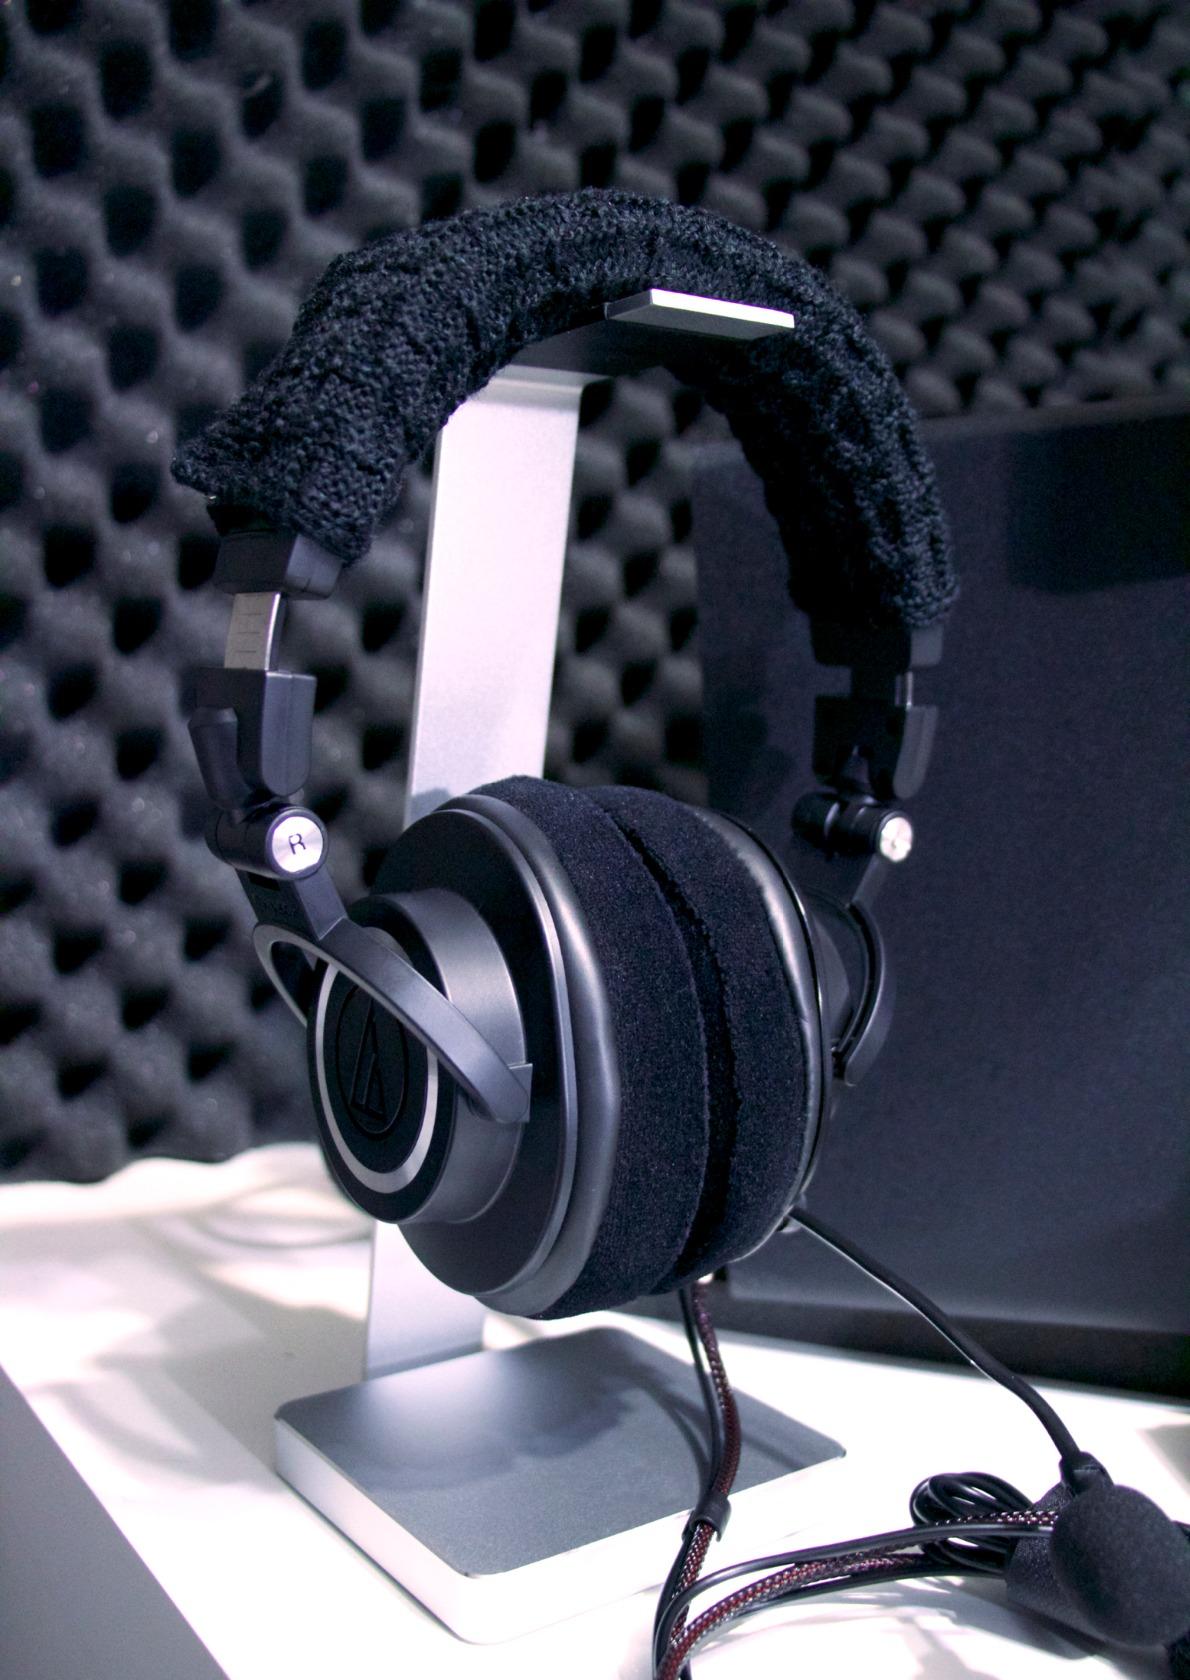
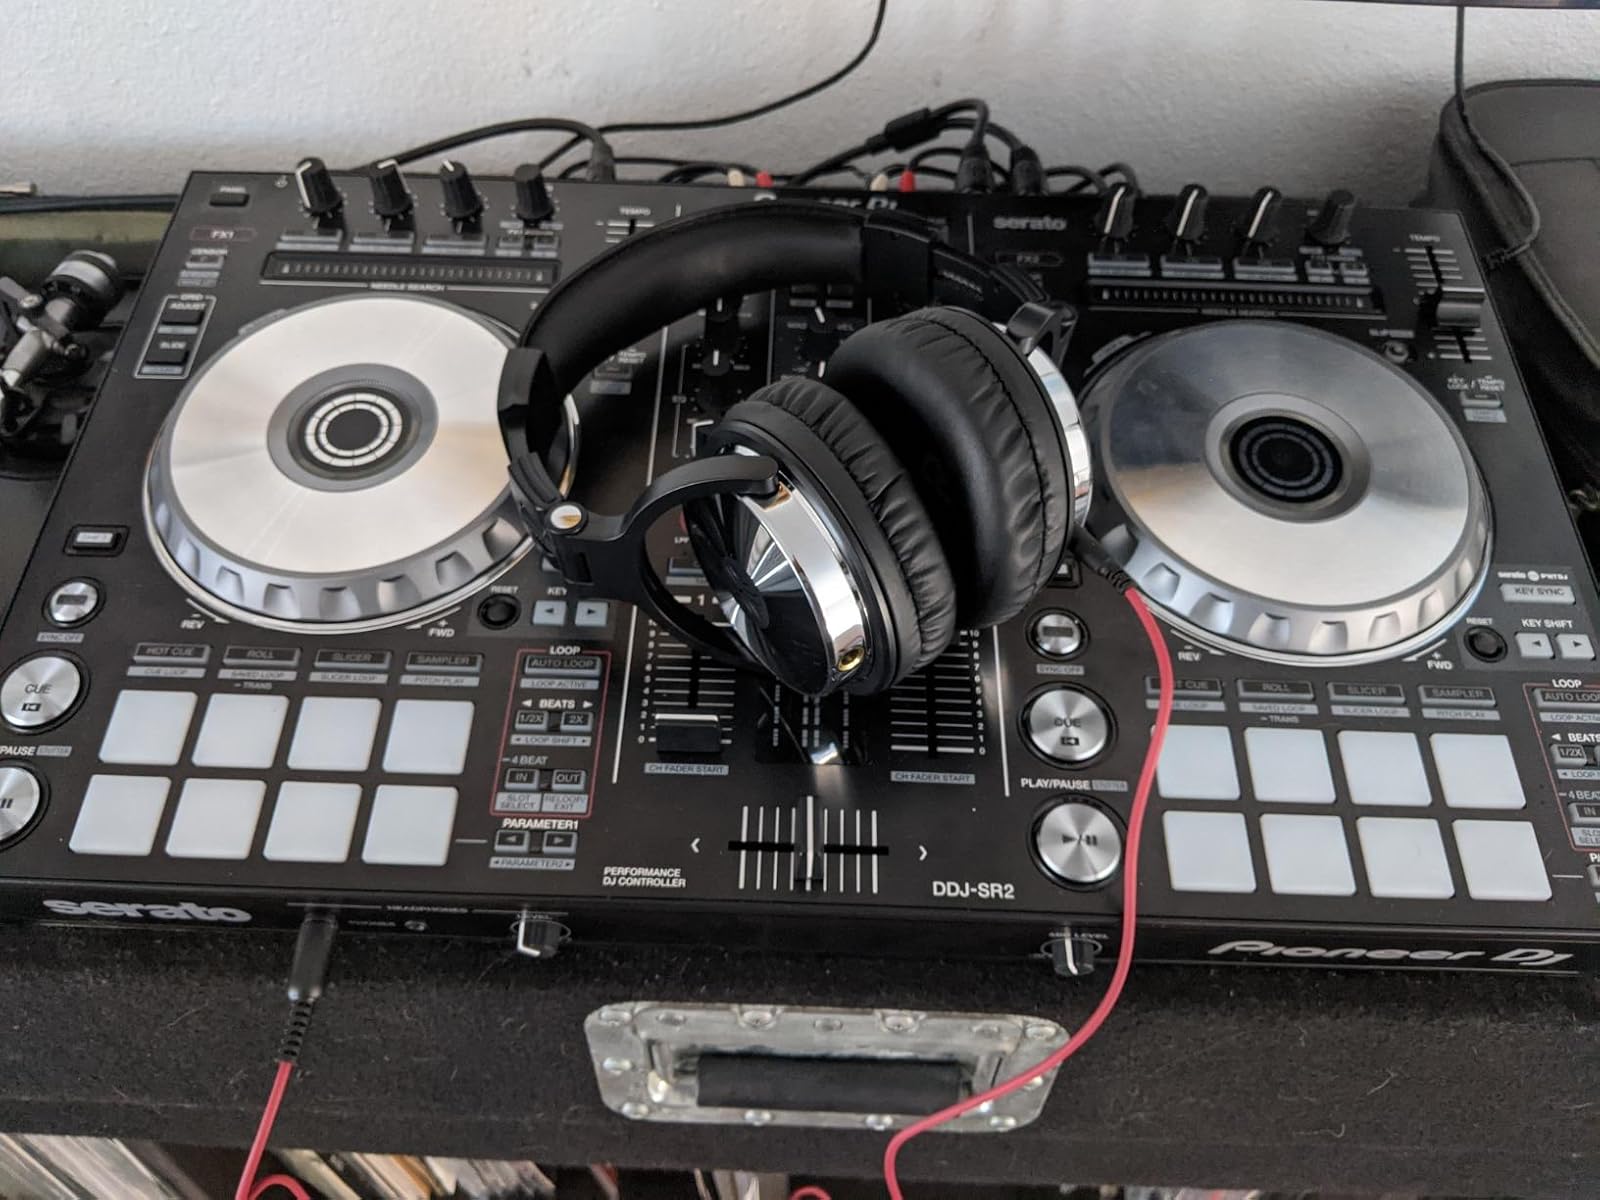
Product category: headphones
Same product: no